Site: brandenburg
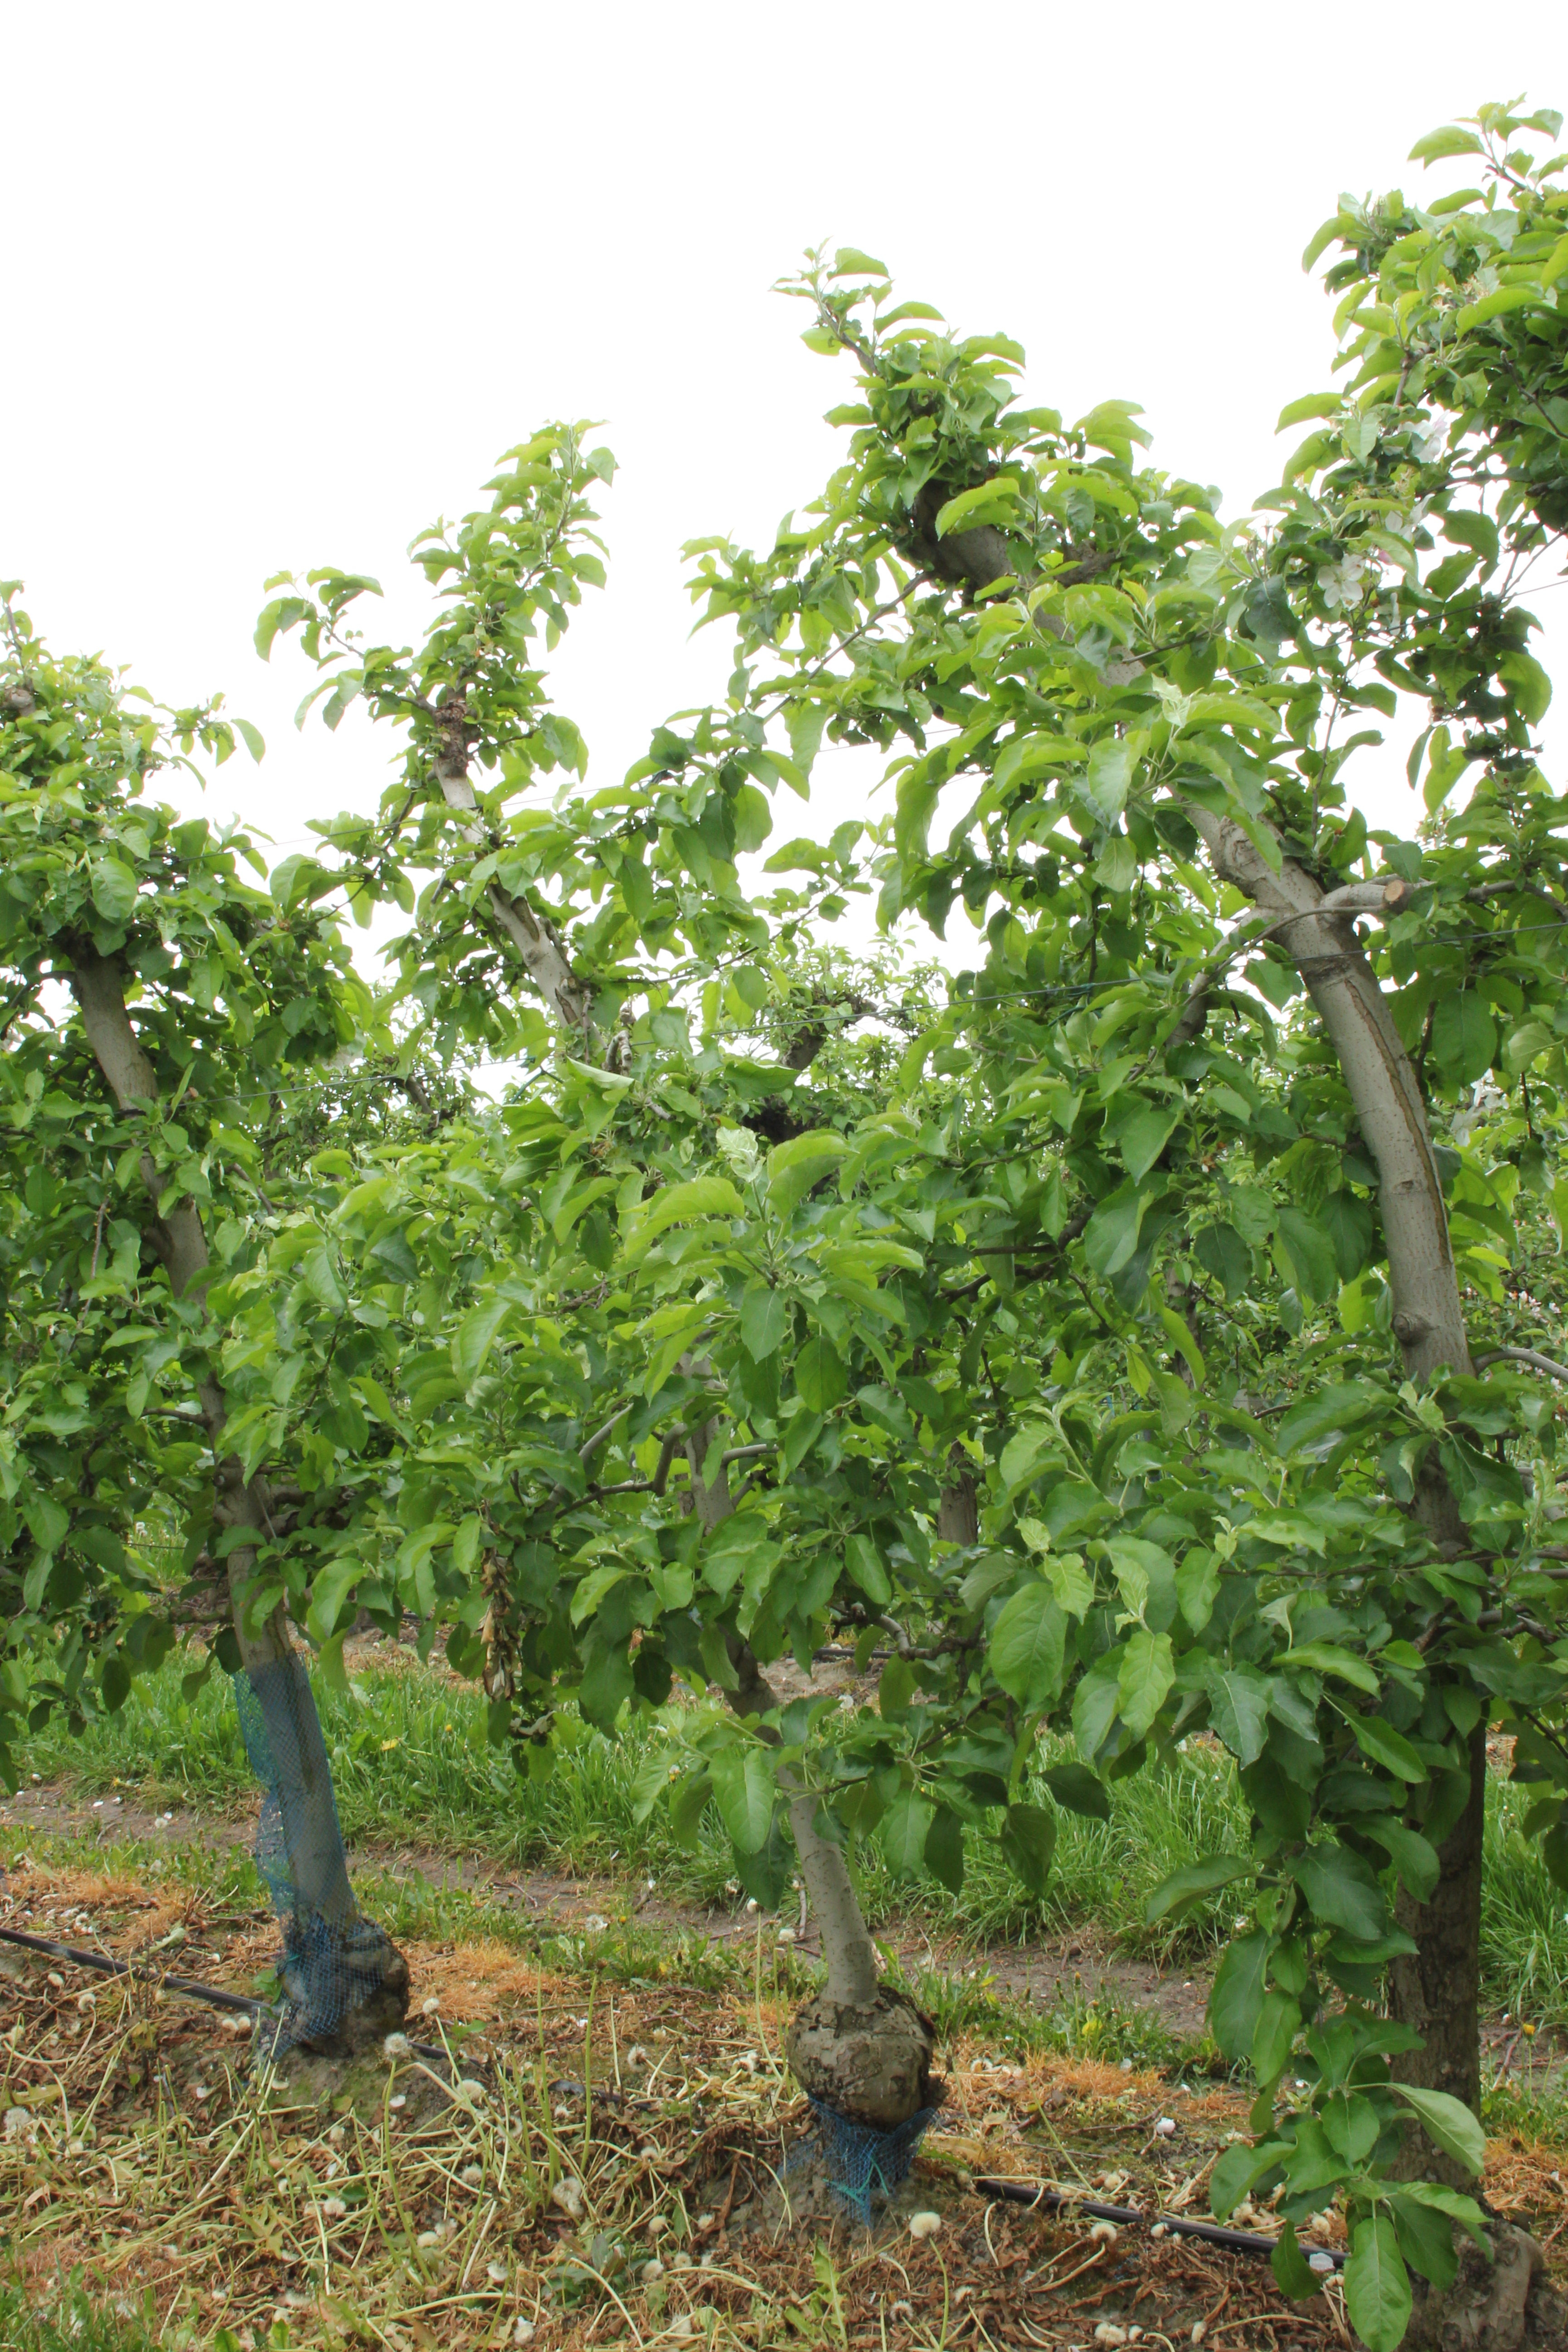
Growth stage (BBCH 67): Flowering